History of rail transport in Great Britain to 1830

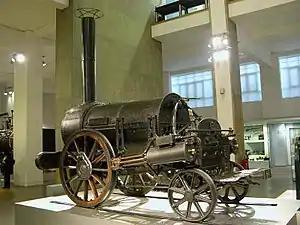
Stephenson's "Rocket", preserved in the Science Museum, London

The proprietors of Wylam Colliery, near Newcastle upon Tyne wanted to replace horse-drawn trains with steam. In 1804, William Hedley, a manager at the colliery, employed Trevithick to build a steam locomotive. However, it proved too heavy for the wooden track to allow it to be used. William Hedley and Timothy Hackworth (another colliery employee) designed a locomotive in 1813 which became known as "Puffing Billy". "Puffing Billy" featured piston rods extending upwards to pivoting beams, connected in turn by rods to a crankshaft beneath the frames, which in turn drove the gears attached to the wheels. This meant that the wheels were coupled, allowing better traction.